Poppy Jasper International Film Festival

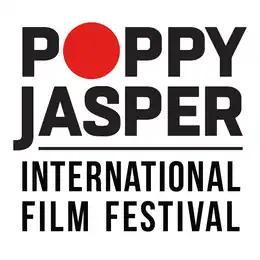

The Poppy Jasper International Film Festival (PJIFF) is a film festival based in Morgan Hill, California, founded in 2004 by L. Mattock Scariot. Poppy Jasper is an annual event produced by volunteers as part of Poppy Jasper, Inc., a 501(c)(3) nonprofit organization. The event is fourteen days of online and in-person film screenings, speaker panels and awards. It is named after the poppy jasper, a gem endemic to Morgan Hill.